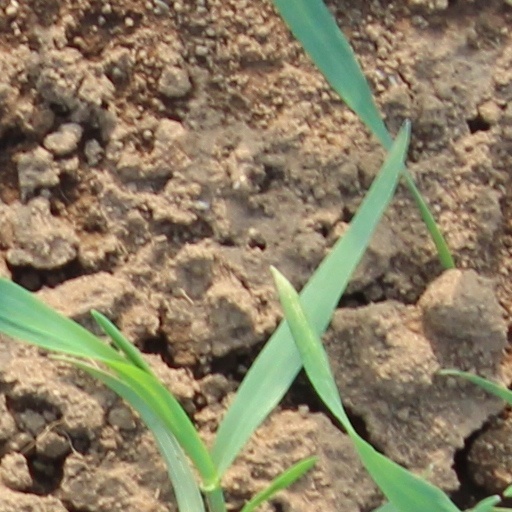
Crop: wheat